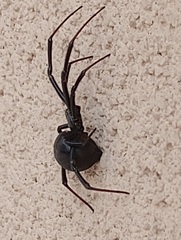
Species: Lactrodectus_hesperus